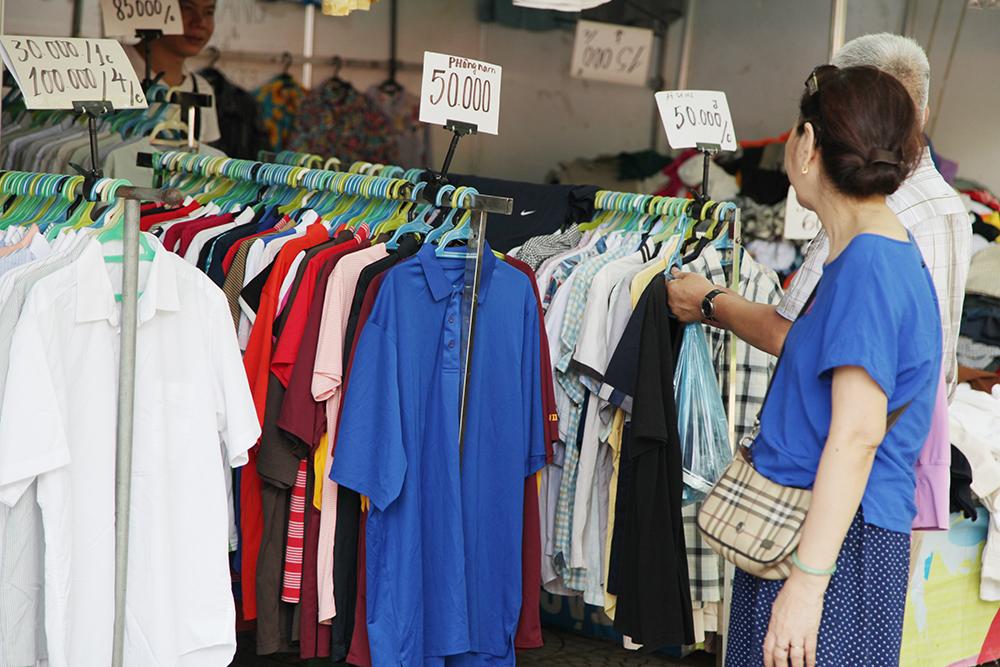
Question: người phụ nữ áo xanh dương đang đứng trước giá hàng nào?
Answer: người phụ nữ áo xanh dương đang đứng trước giá hàng áo phông nam